Xijiao line

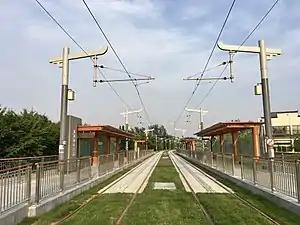
Summer Palace West Gate station platform

The Xijiao Line of the Beijing Subway, also called No. 29 Line is a light rail line in Haidian District of Beijing. It runs west and north from Bagou on Line 10 to the Xiangshan - a total length of . It opened on 30 December 2017. The line is operated by Beijing Public Transit Tramway Co. Ltd. a subsidiary of Beijing Public Transport Holdings, Ltd. which runs Beijing's Buses.